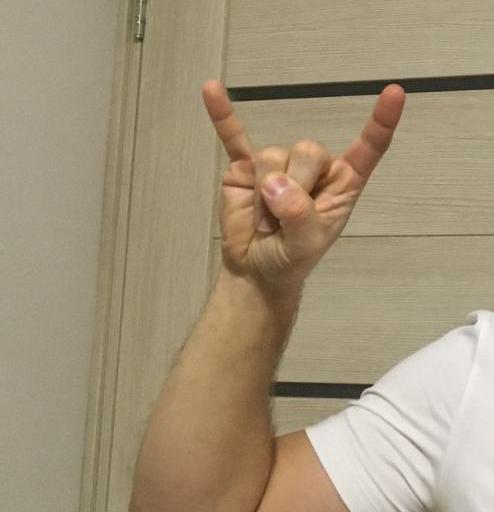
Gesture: rock